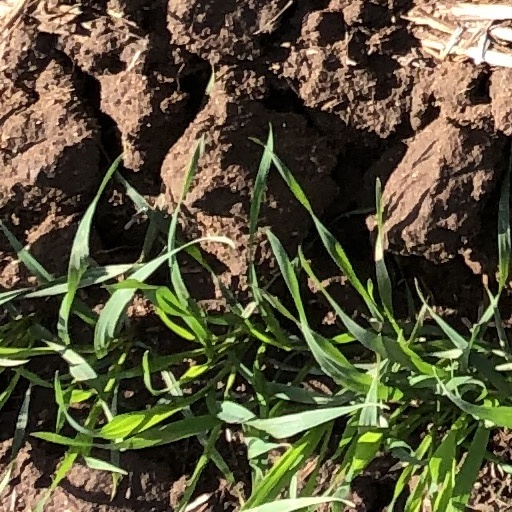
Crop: wheat